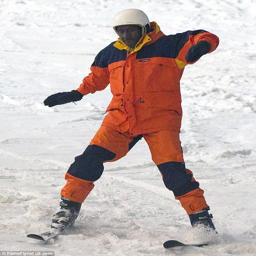
careful : olympic athlete appeared to lose his balance on the snow during practice